Prague Student Summit

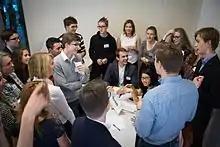
Model NATO

The Model NATO simulates the negotiation of the principal political body of the Alliance - the North Atlantic Council. It is too intended for high school students although the negotiation is run in English. That brings a new dimension to the educational activities and represents an additional challenge for delegates and the opportunity to improve their language skills. Student in a role of the member state diplomat will be occupied with the key security issues and the North Atlantic Treaty Organization's global standing.